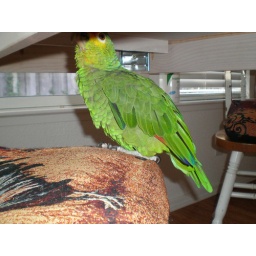
Sadie on the chair under the table